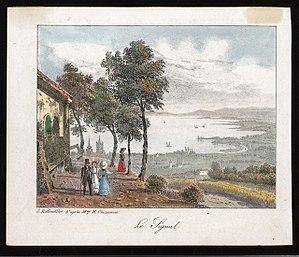
Lausanne, Le Signal de Sauvabelin, vue du bassin lémanique en direction de Genève. Dessiné en 1831 par Herminie Chavannes, lithographié par J. Rothmüller
Herminie Chavannes, née le 30 octobre 1798 à Vevey et morte le 5 avril 1853, est une femme de lettres et une dessinatrice active à Vevey et Lausanne dans le canton de Vaud, en Suisse.